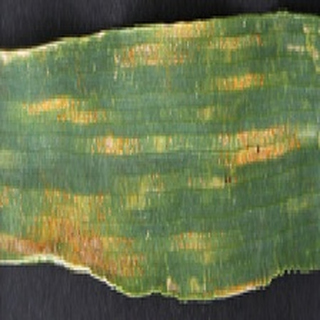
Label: wheat_yellow_rust